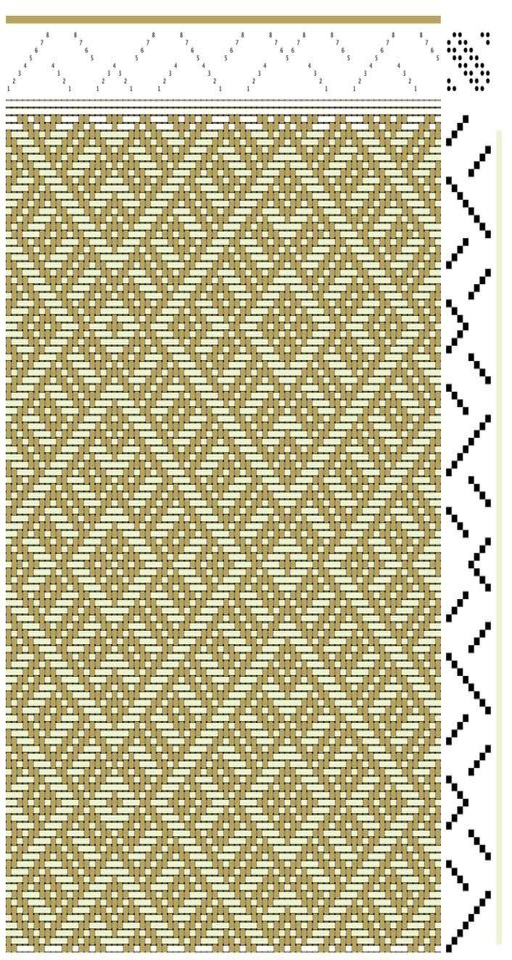
here is a beautiful pattern created by person